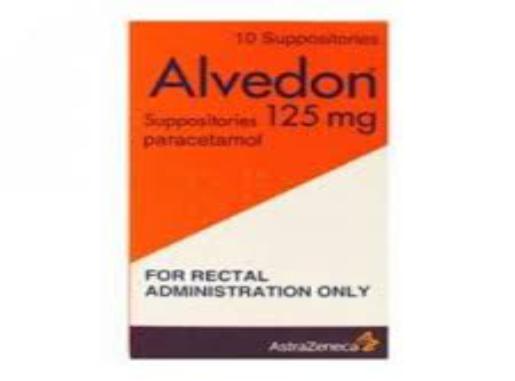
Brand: alvedon
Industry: Medical